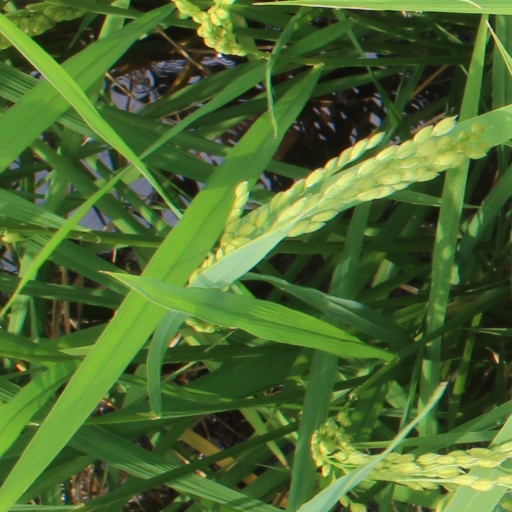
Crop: rice